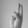
ASL letter: U